Michihiro Sato

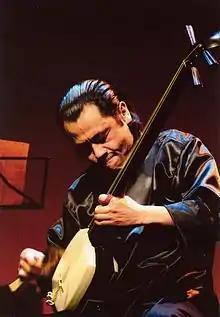
Michihiro Sato in 2003

Michihiro Sato (佐藤通弘, "Satō Michihiro"; surname Sato; name sometimes listed as Sato Michihiro; (born 1957), is a prominent Japanese player of the "Tsugaru-jamisen".